Humanap Ka ng Panget

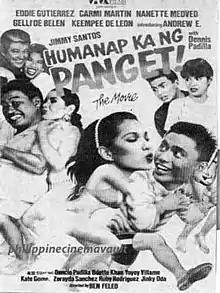

Humanap Ka ng Panget is a 1991 Filipino comedy film co-written and directed by Ben Feleo. It stars Jimmy Santos and Keempee de Leon, with rapper Andrew E. in his acting debut. It also stars Eddie Gutierrez, Carmi Martin, Gelli de Belen, Nanette Medved, Dennis Padilla, and Kate Gomez. Named after the pop rap song of the same name by Andrew E., the film was released by Viva Films on March 14, 1991.